Williams FW37

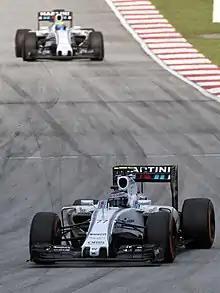
Valtteri Bottas leads teammate Felipe Massa at the

Williams were first in presenting their 2015 car, releasing a computer rendering on 21 January 2015. The peculiar 'anteater' nose design of the 2014 car was dropped in favour of a lower and shorter one.